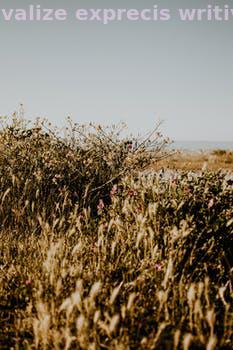
Label: Watermark